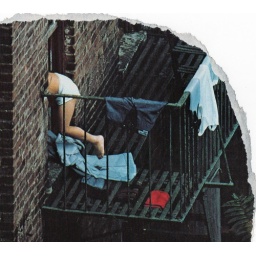
she came in through the bathroom window